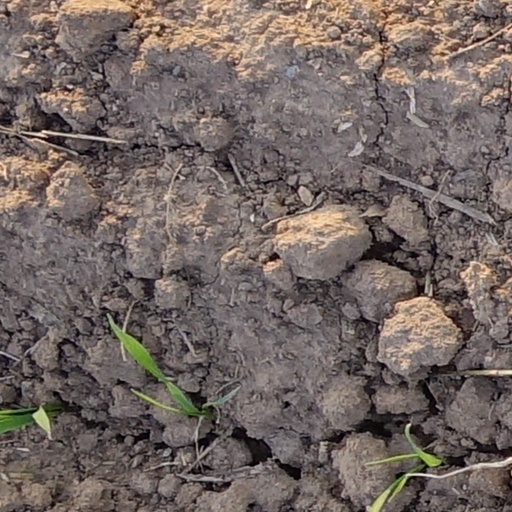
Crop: wheat